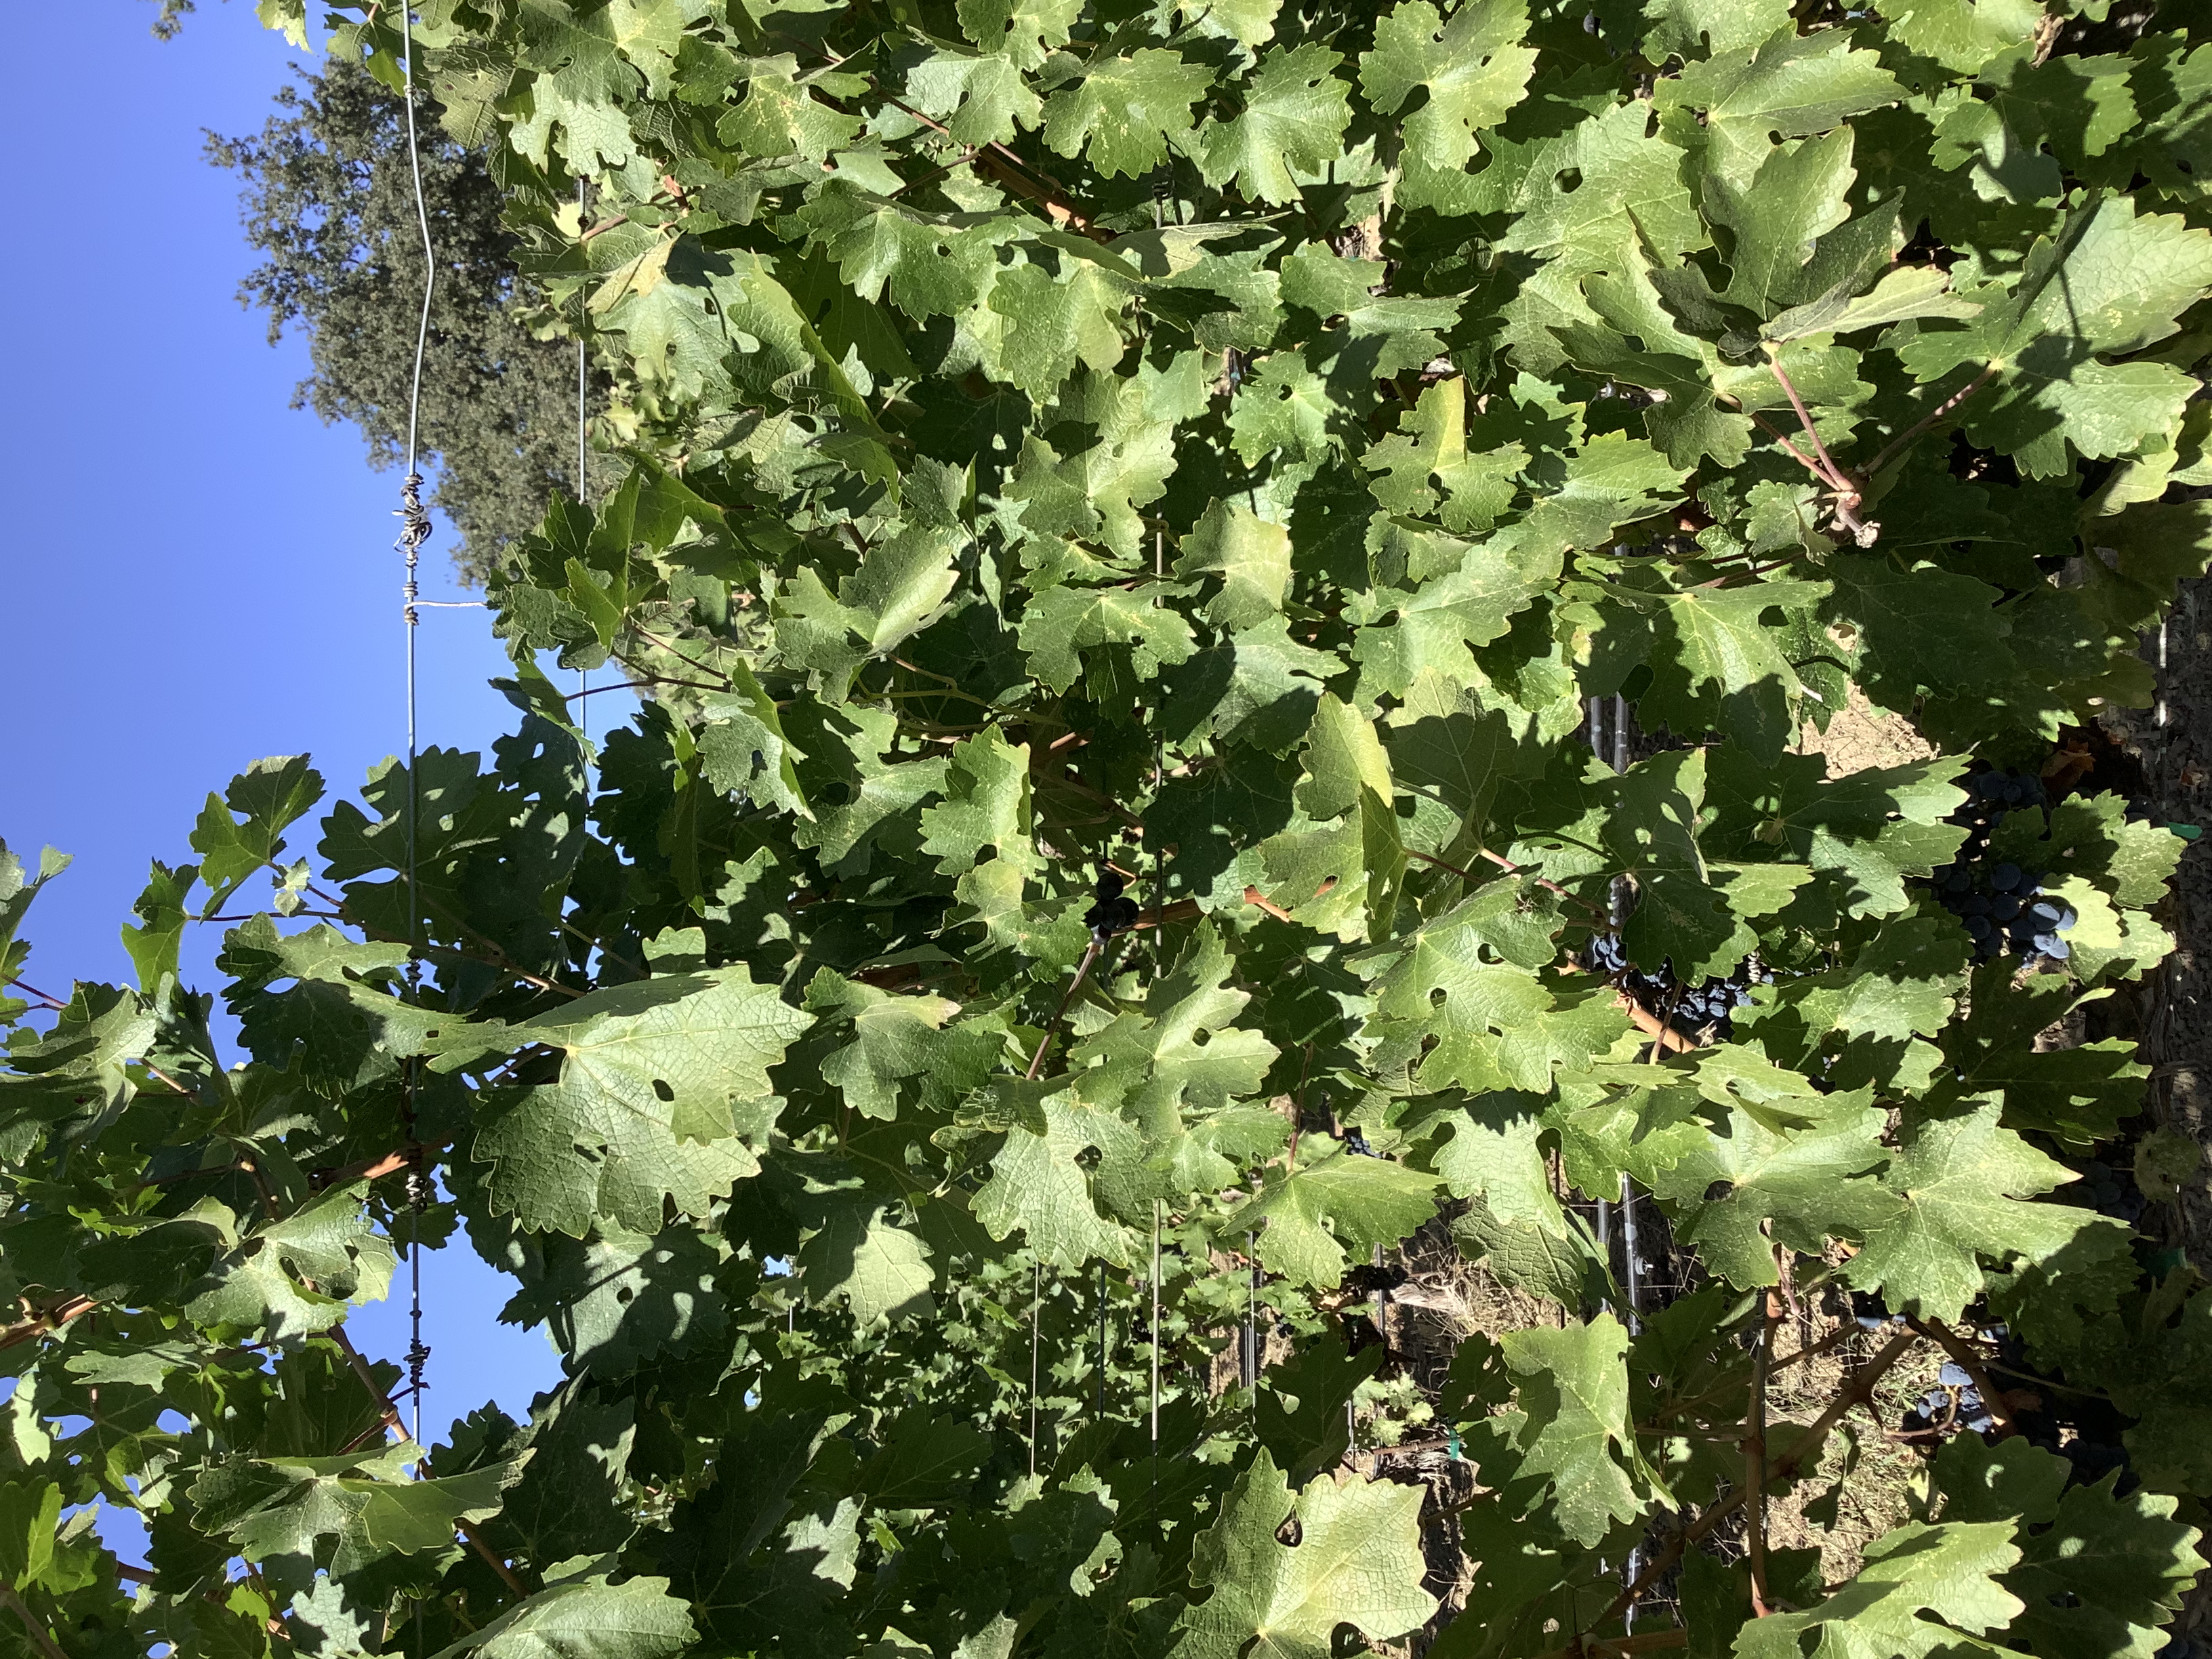
Label: No Virus